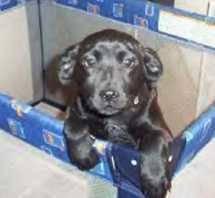
dog